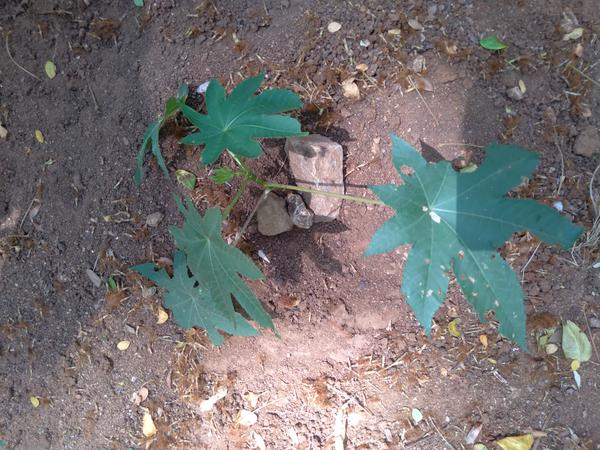
Plant: Castor